To Kill a Mockingbird

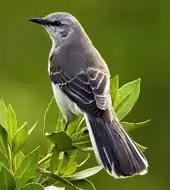
Lee used the mockingbird to symbolize innocence in the novel.

Songbirds and their associated symbolism appear throughout the novel. Their family name Finch is also Lee's mother's maiden name. The titular mockingbird is a key motif of this theme, which first appears when Atticus, having given his children air-rifles for Christmas, allows their Uncle Jack to teach them to shoot. Atticus warns them that, although they can "shoot all the bluejays they want", they must remember that "it's a sin to kill a mockingbird". Confused, Scout approaches her neighbor Miss Maudie, who explains that mockingbirds never harm other living creatures. She points out that mockingbirds simply provide pleasure with their songs, saying, "They don't do one thing but sing their hearts out for us." Writer Edwin Bruell summarized the symbolism when he wrote in 1964, "'To kill a mockingbird' is to kill that which is innocent and harmless—like Tom Robinson." Scholars have noted that Lee often returns to the mockingbird theme when trying to make a moral point.